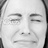
Emotion: sad